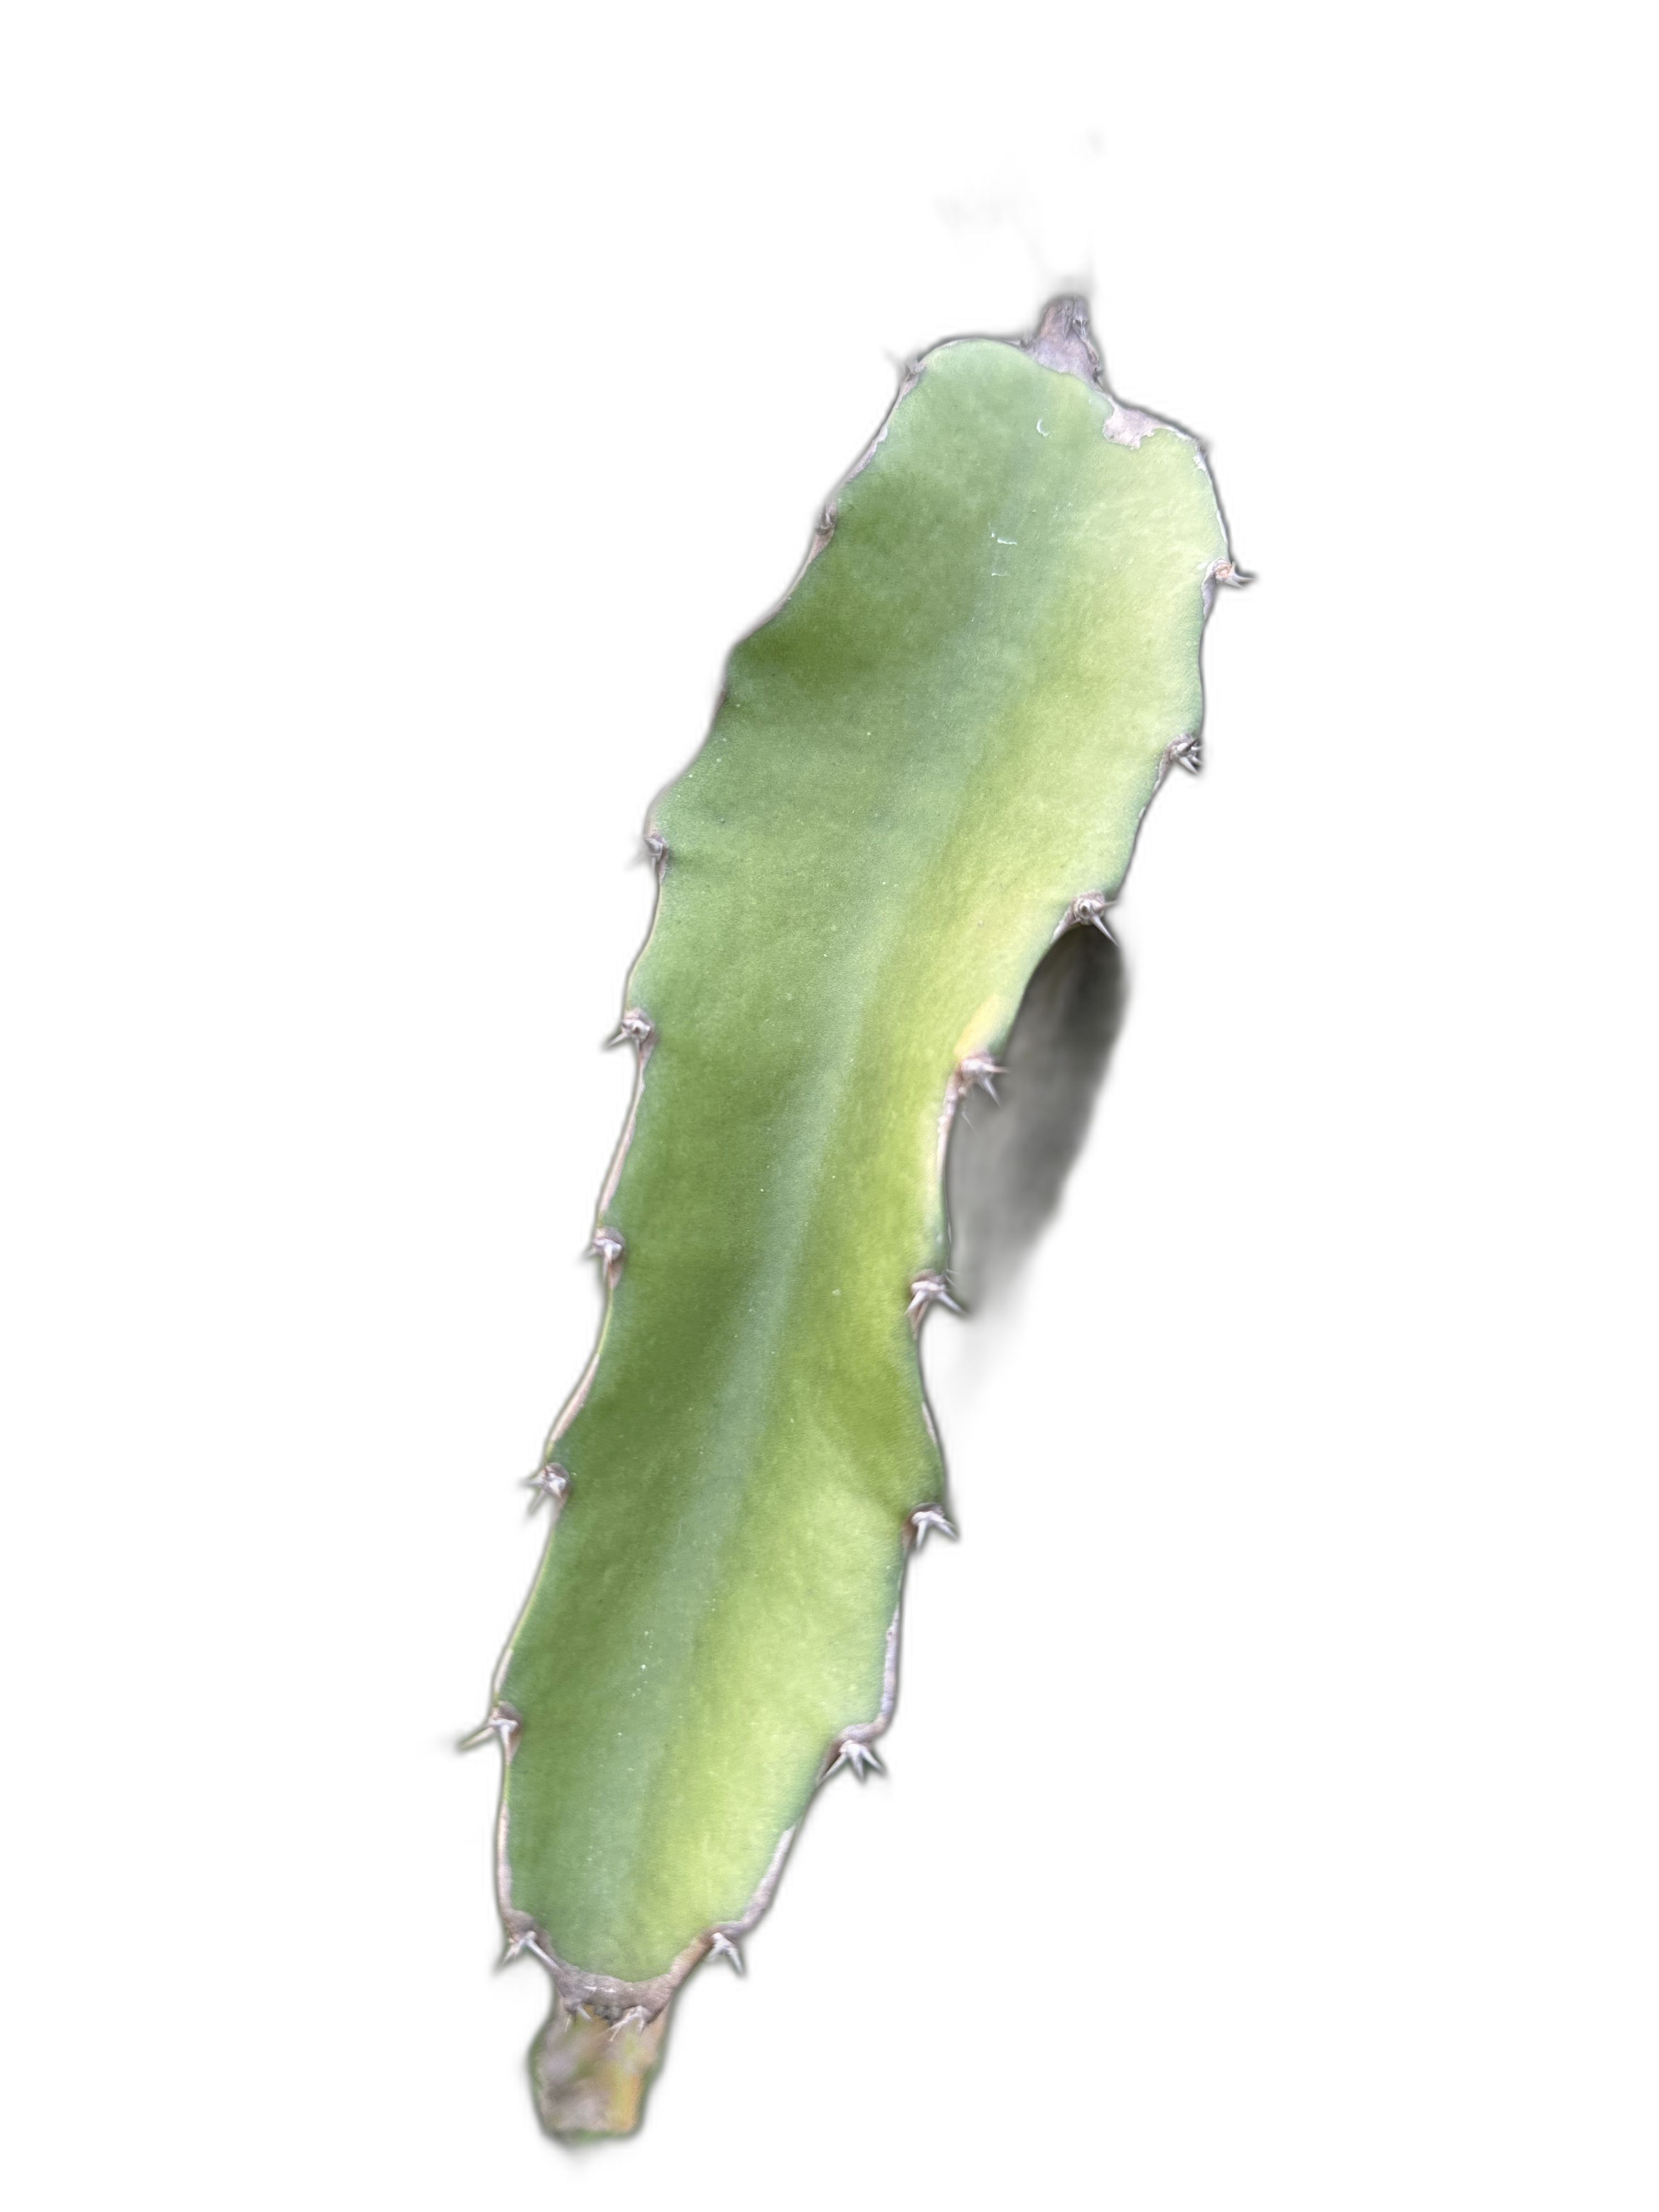
Label: Good leaf